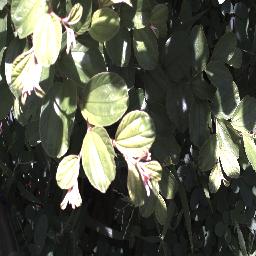
Label: chinee_apple